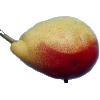
Label: Pear 2